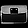
Label: Bag